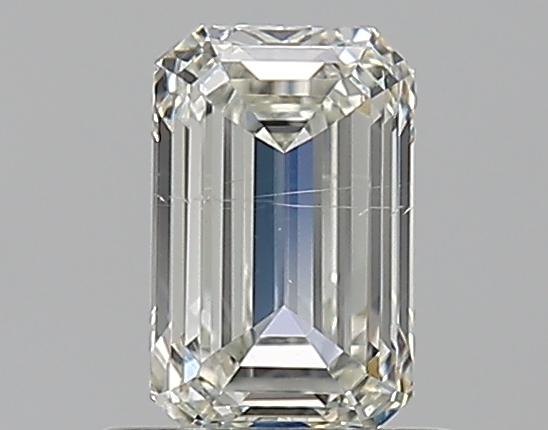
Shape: emerald
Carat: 0.7
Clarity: SI2
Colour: J
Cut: EX
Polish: EX
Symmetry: VG
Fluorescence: N
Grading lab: GIA
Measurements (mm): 6.25 x 3.97 x 2.67